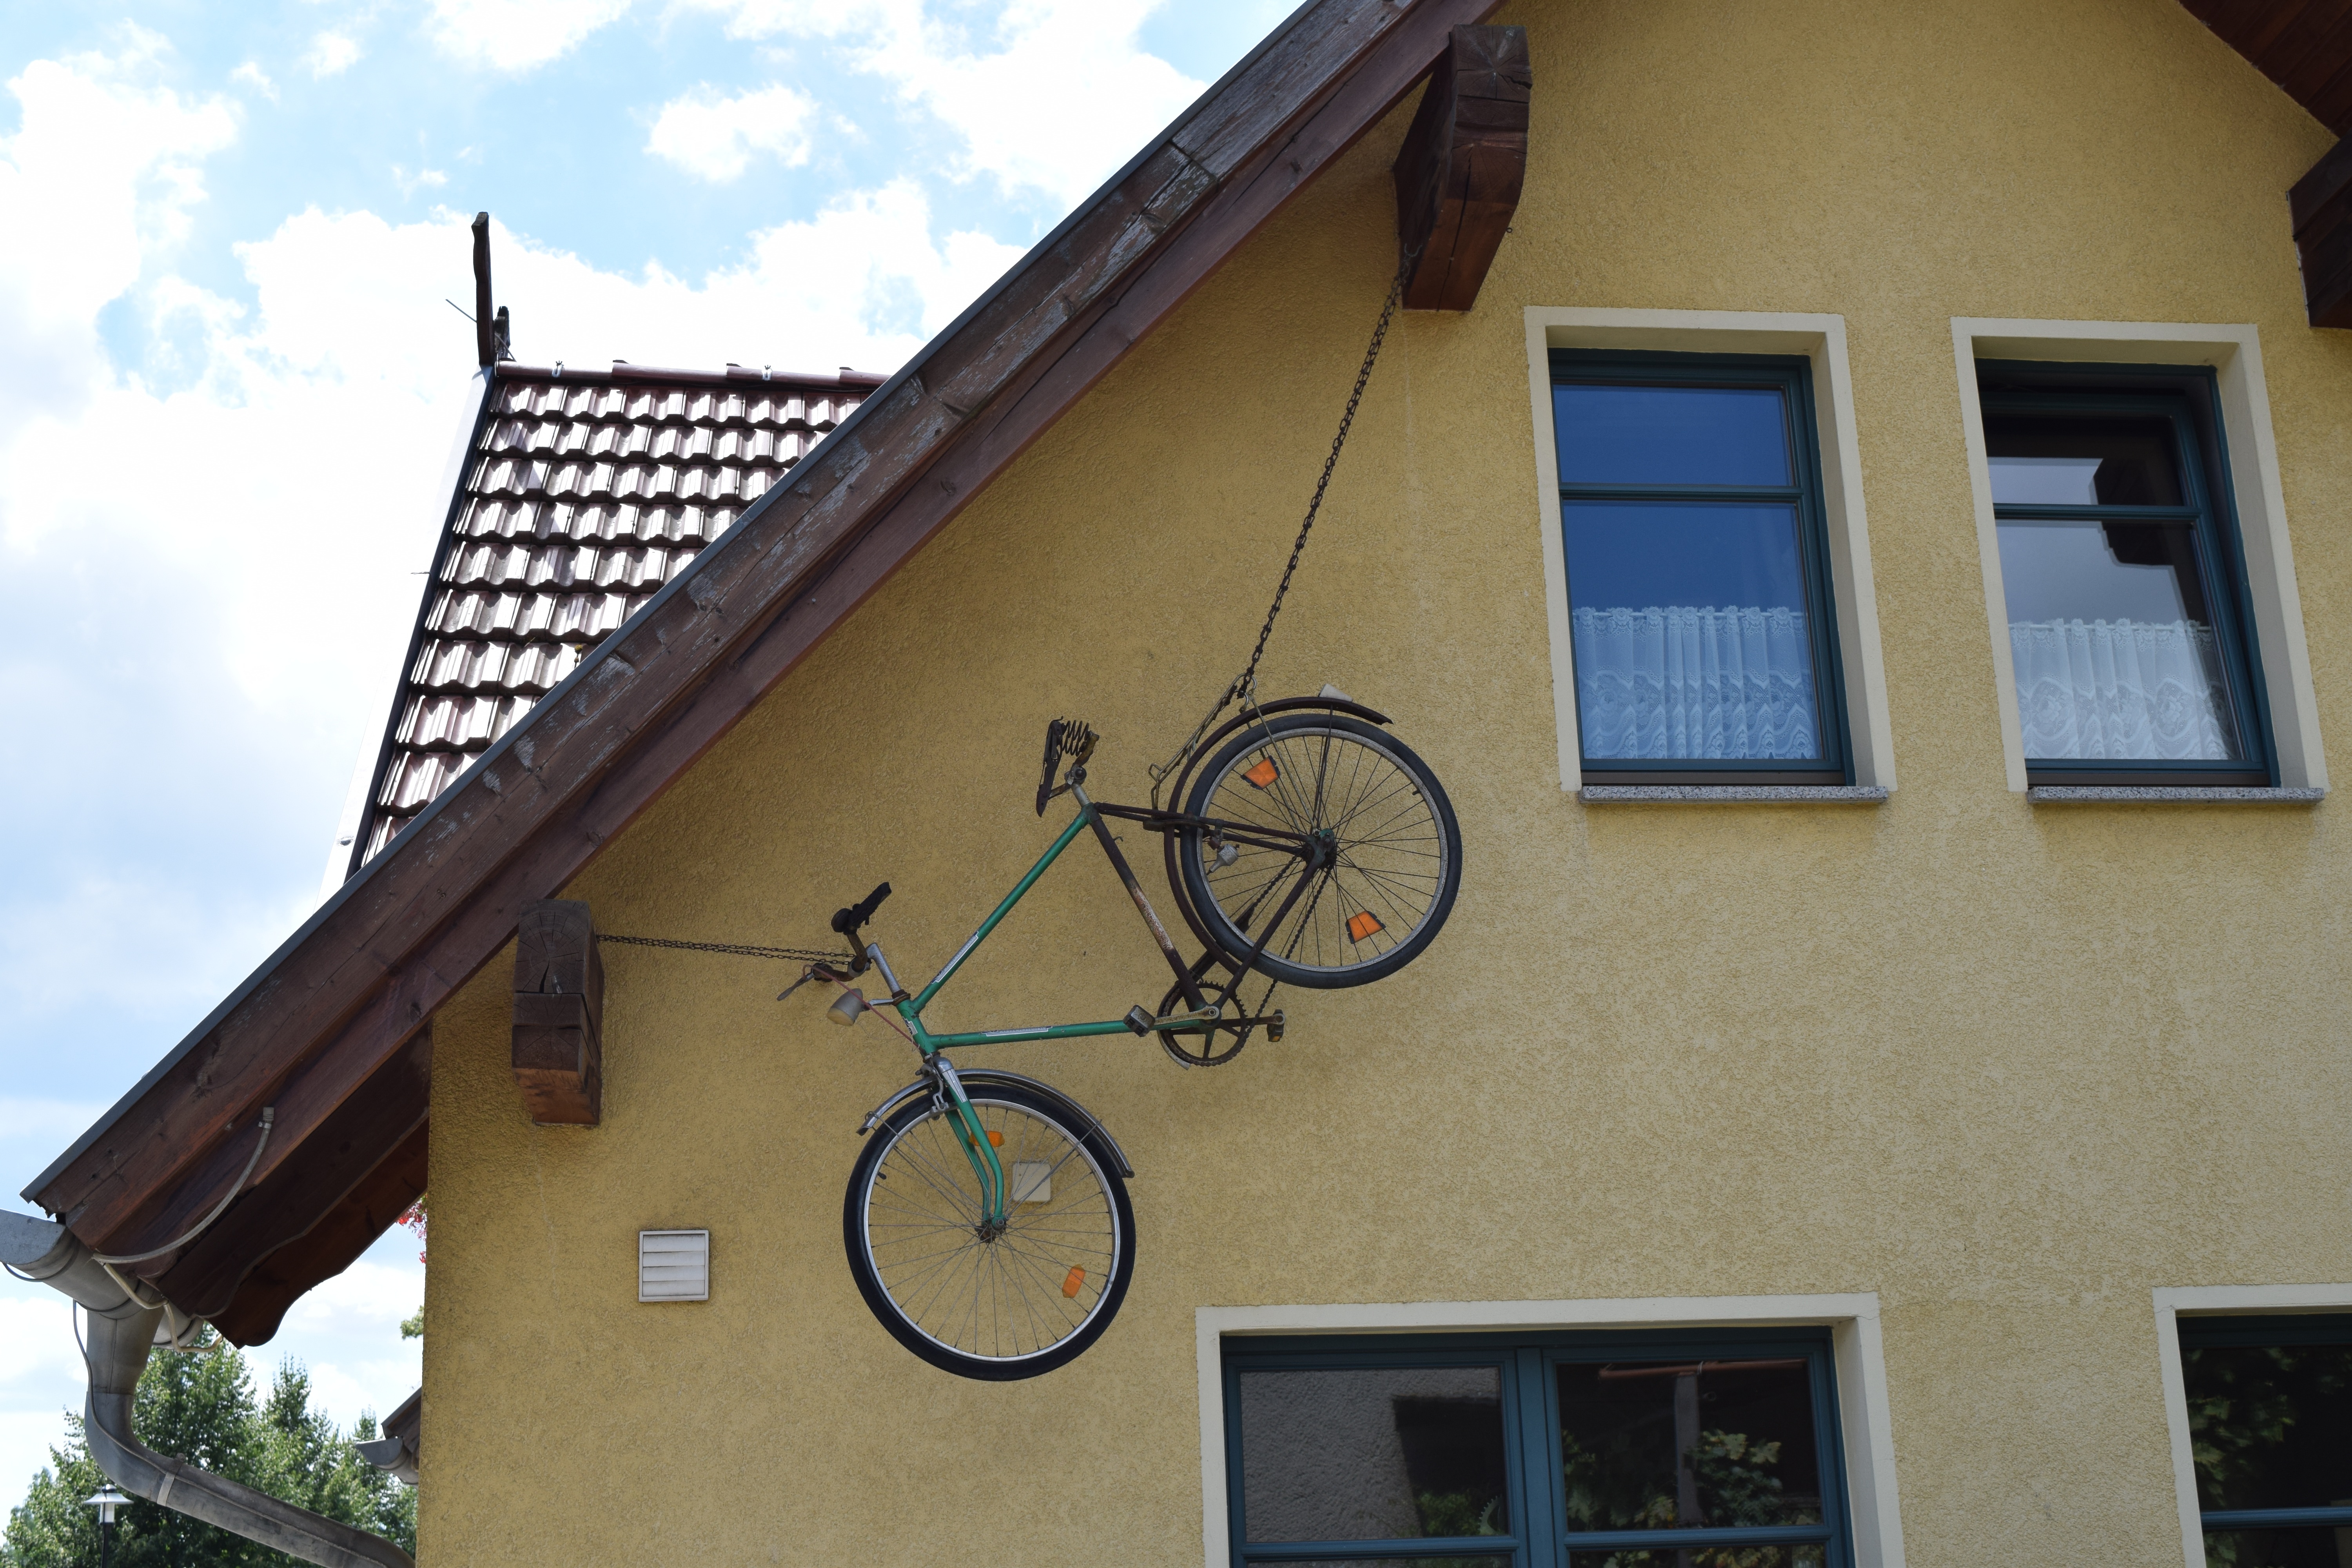
house, window, roof, bike, home, cottage, facade, art, unusual, backup, neighbourhood